KXLN-DT

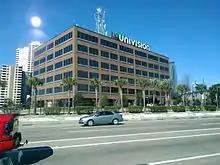
Univision building in Houston

In 1988, KXLN began producing news updates during Univision prime-time programming; two years later, the station began producing a 6 p.m. newscast. In 1993, KXLN debuted Houston's first Spanish-language morning news program, , as well as an innovative late evening newscast called . Ratings success was quick to follow; the station attracted more younger viewers than KPRC-TV by 2001.